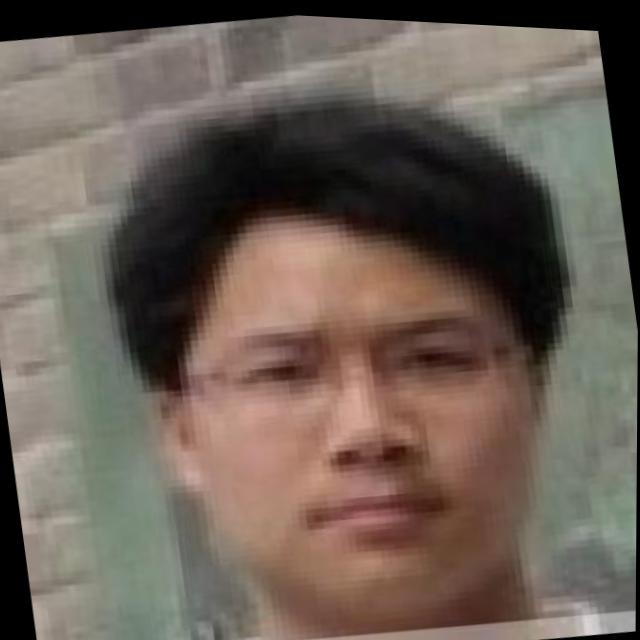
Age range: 21-44